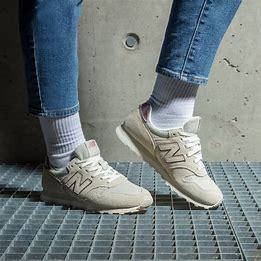
Brand: New
Model: Balance New Balance 373